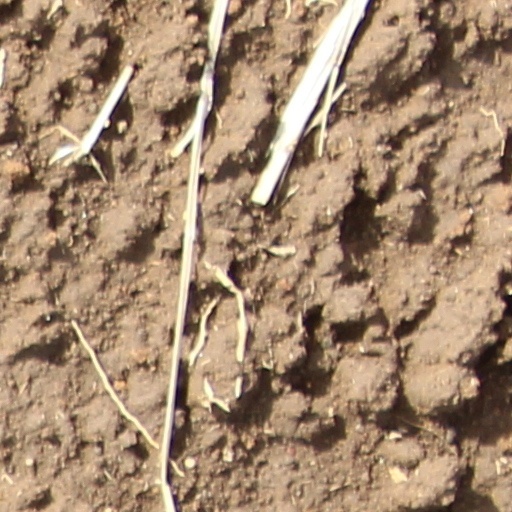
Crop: wheat